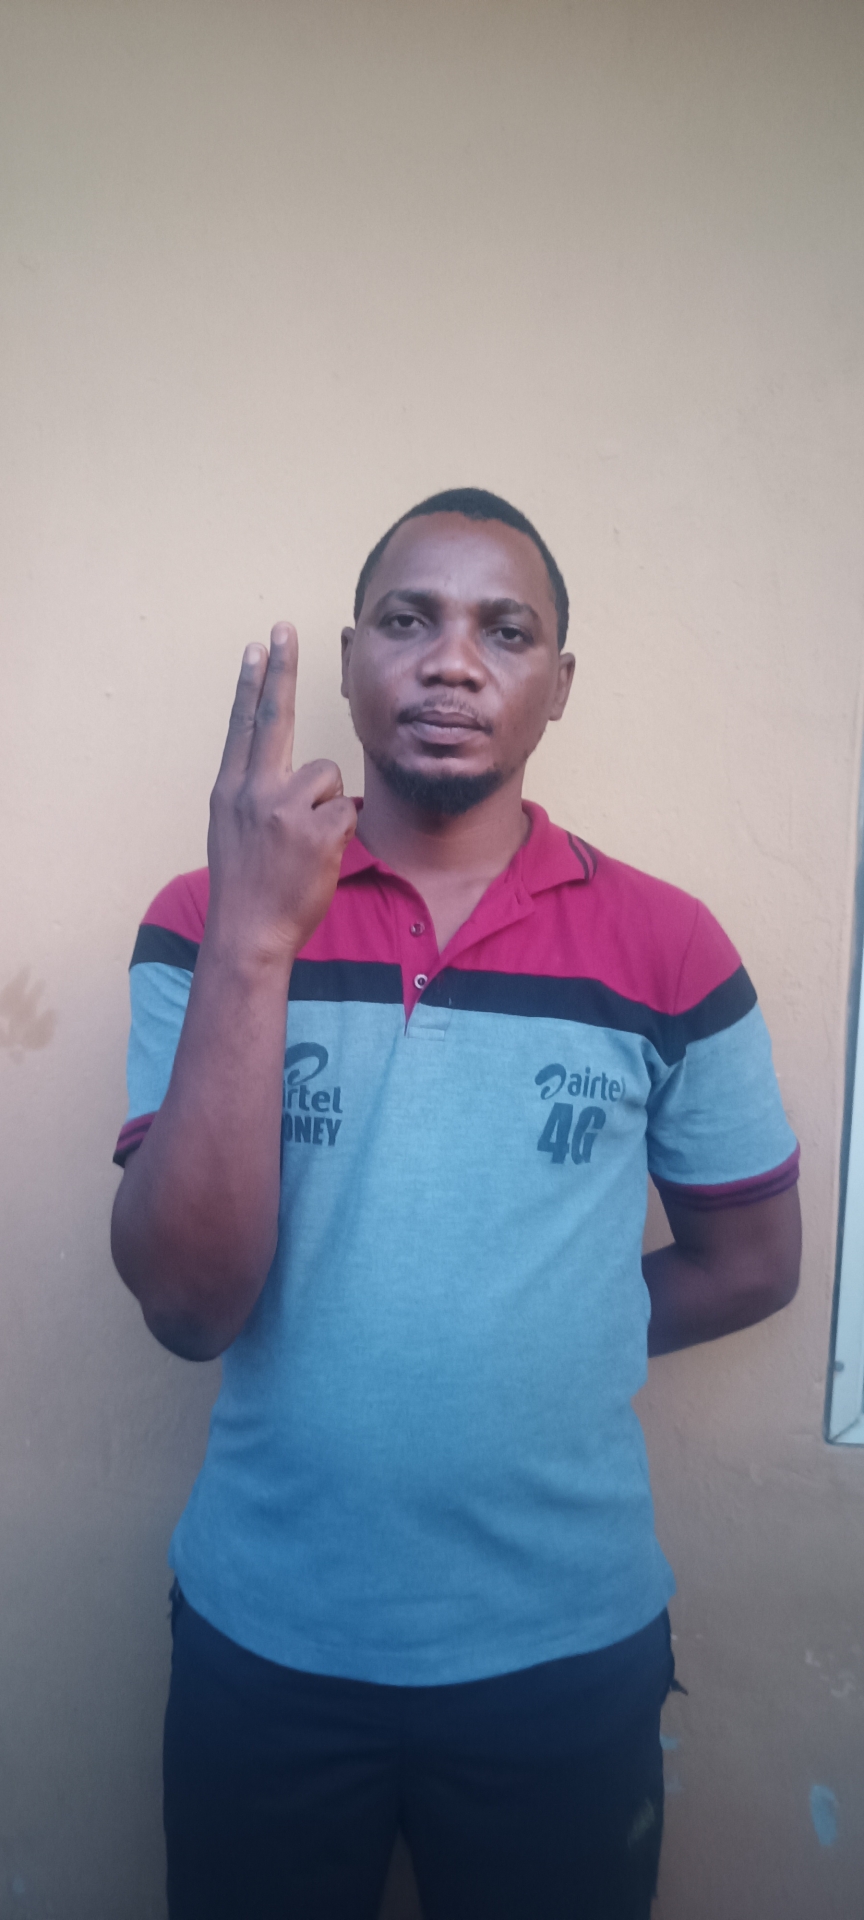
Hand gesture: two_up_inverted